Quqnūs

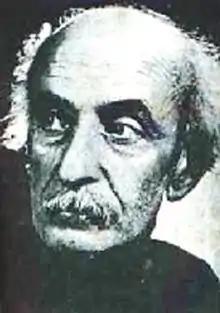
Nima Yooshij

Quqnūs is a 1941 poem by Nima Yooshij. Quqnūs is often referred to as an evolved Afsaneh poem that depicts She'r-e Nimaa'i both in form (rhyme and paragraph) and in meaning (social symbolism). The poem describes a myth of Quqnūs: "It is said that Quqnūs lives a thousand years, and when a thousand years pass and his life comes to an end, he gathers a lot of firewood and sits on top of it and begins to compose and flutter his wings like fire from his wings, He falls into the wood and burns himself with the wood, but from the ashes of his corpse, his chickens come out." In fact, the poet uses an old myth and introduces himself as a Quqnūs that must burn in order for his thoughts and poems to be spread among the people and for other birds to spread it in the world.